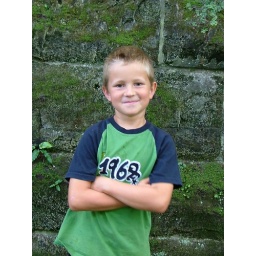
Marcel in front of an old stone wall near the River Kelvin.